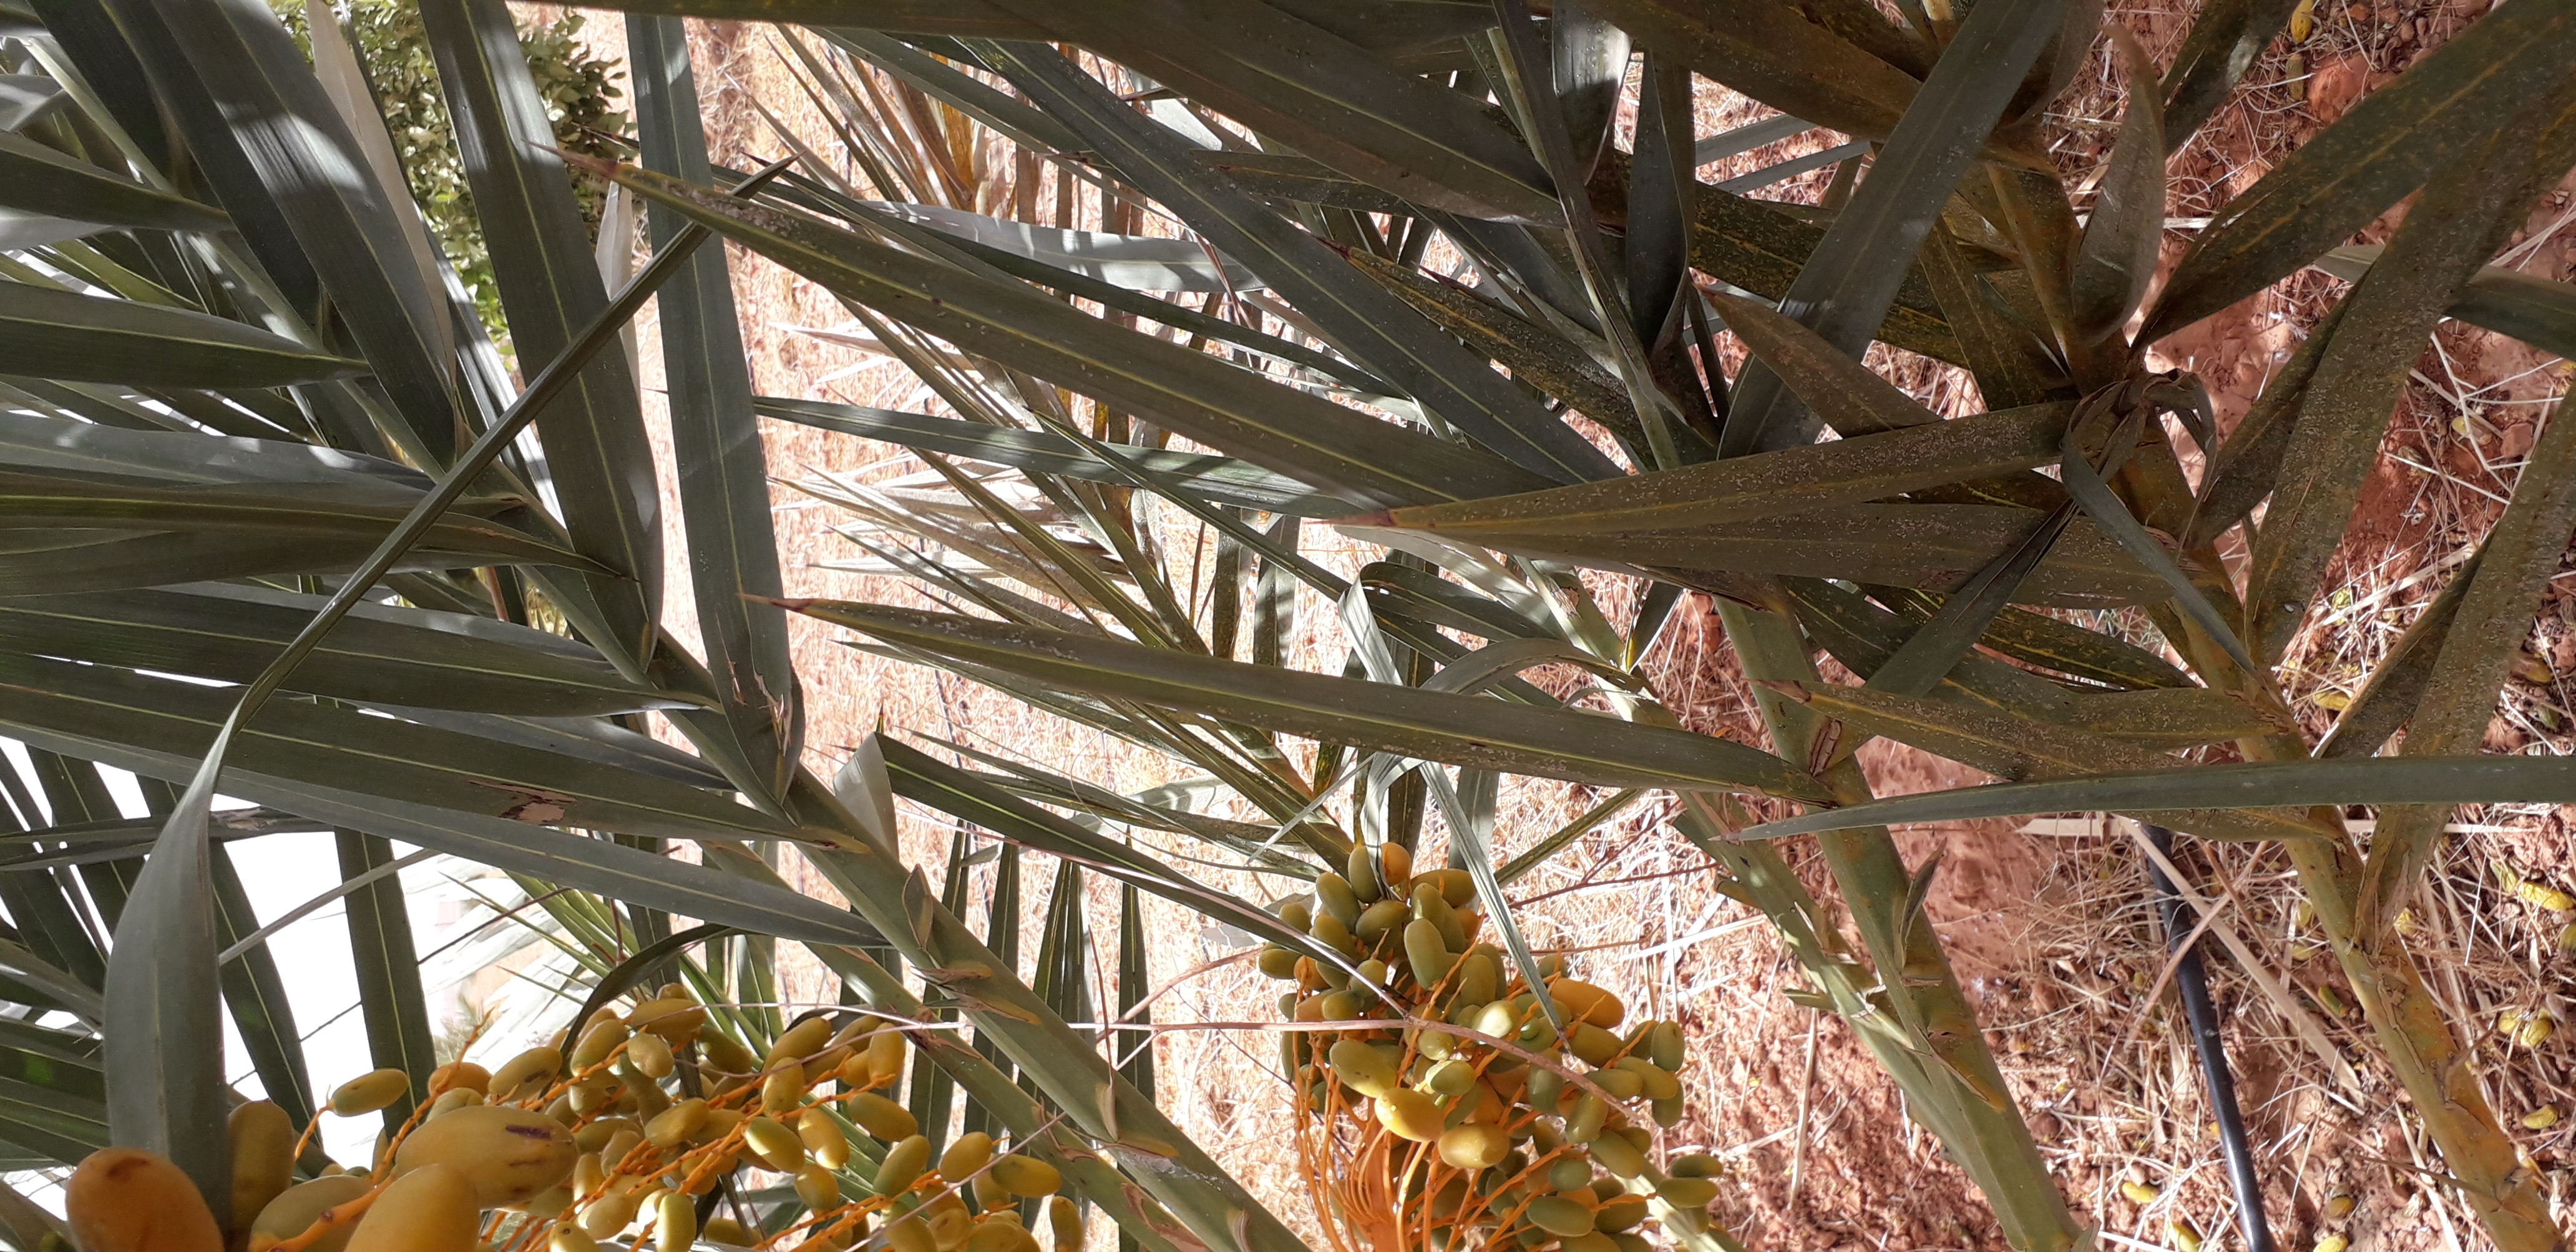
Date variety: kholt